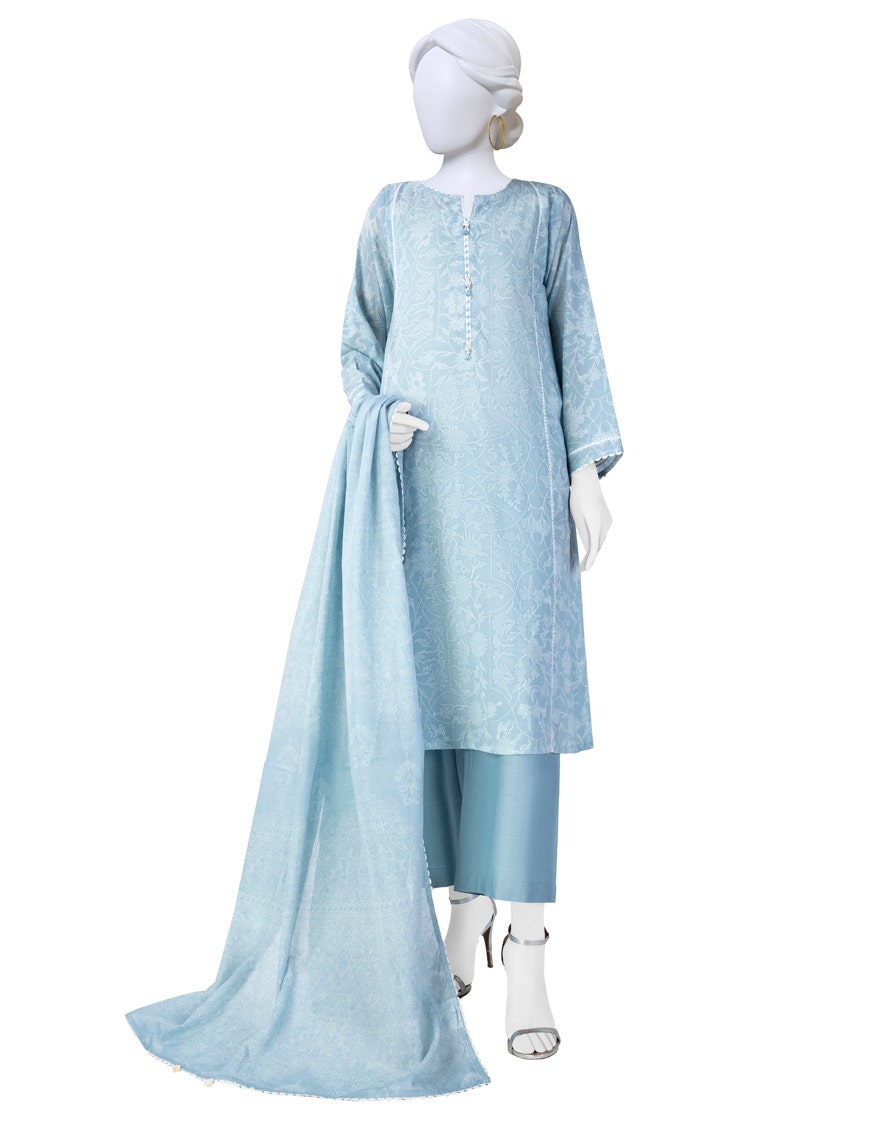
blue embroidered salwar suit